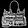
Label: Bag